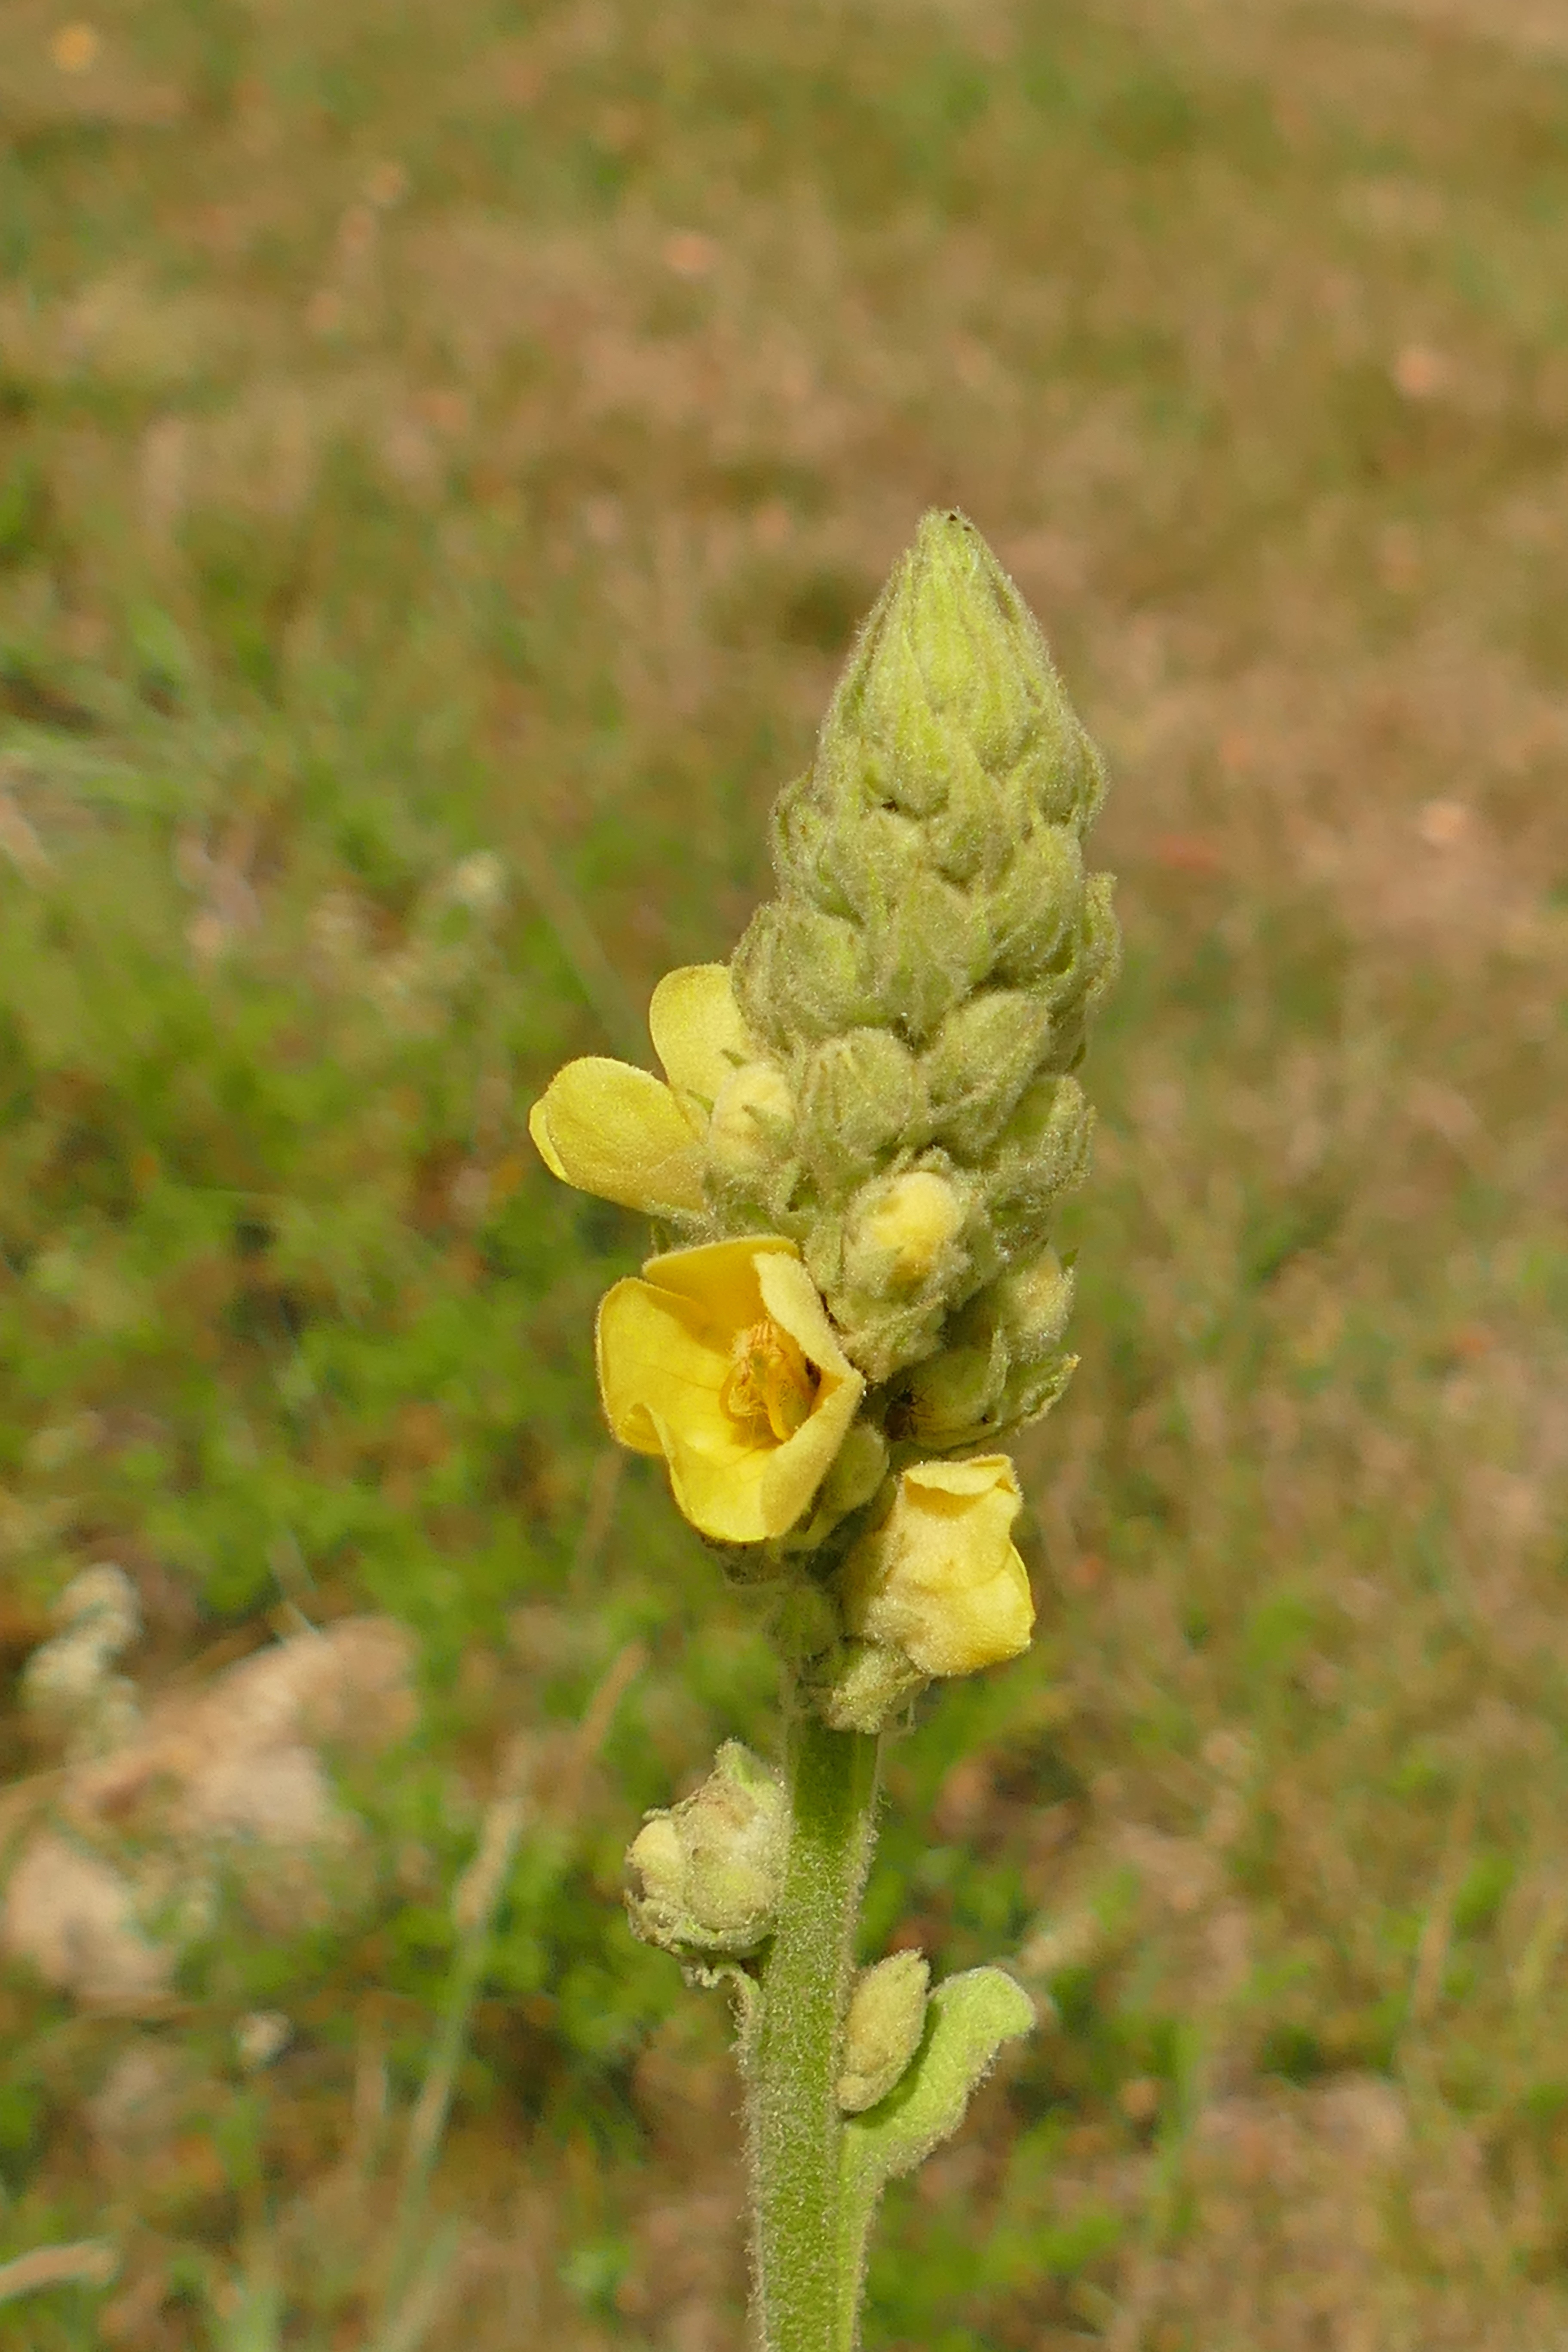
blossom, plant, leaf, flower, bloom, food, produce, macro, botany, yellow, close, flora, wildflower, macro photography, flowering plant, mullein, verbascum, plant stem, land plant